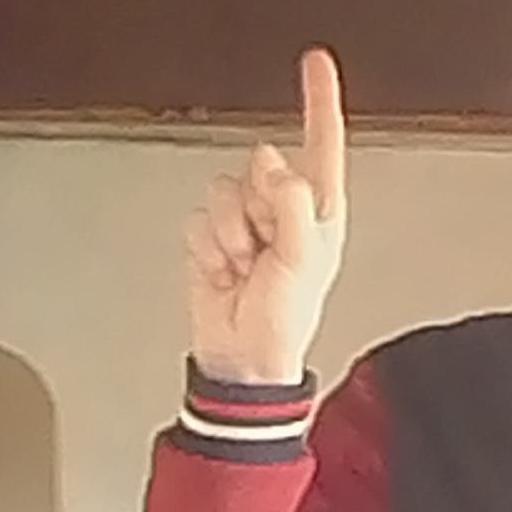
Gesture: one